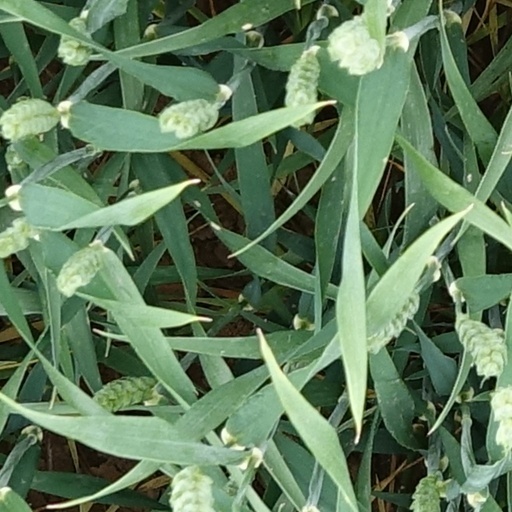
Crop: wheat